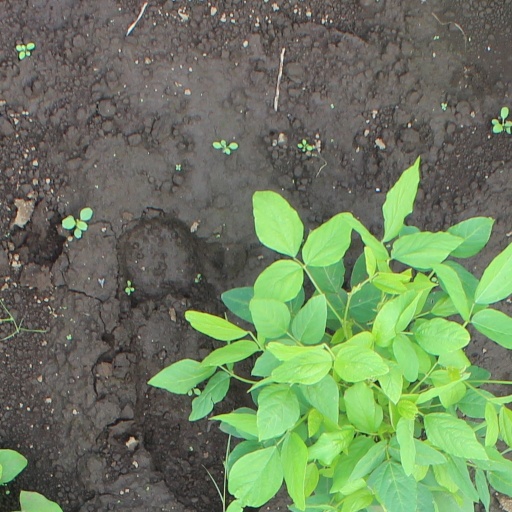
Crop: soybean